Pongpat Wachirabunjong

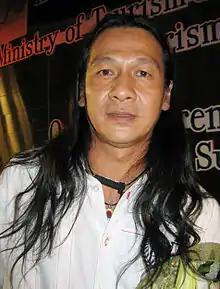
Pongpat at the 2007 Bangkok International Film Festival.

Pongpat Wachirabunjong (born 2 September 1961) is a Thai singer, actor, film director and TV series director and producer.